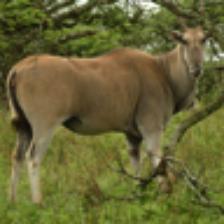
Label: NonHuman